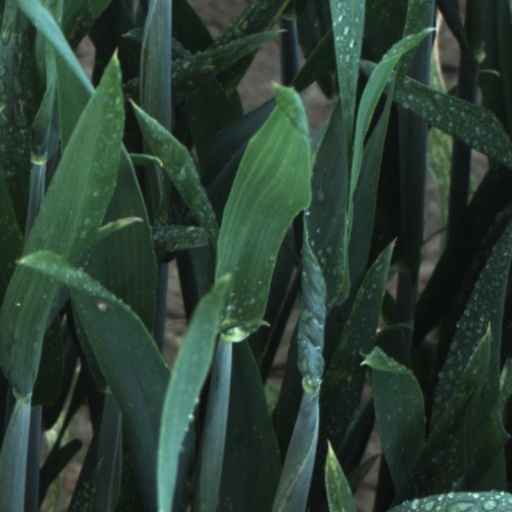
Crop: wheat